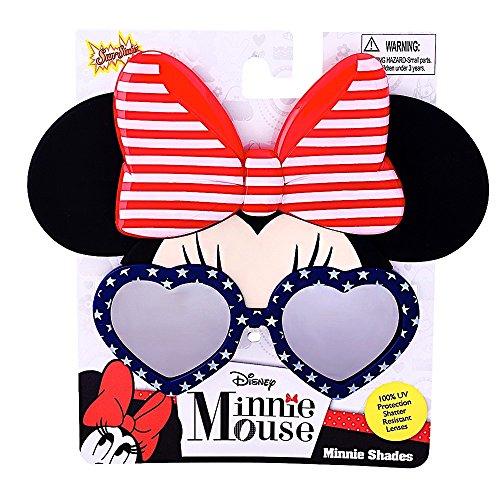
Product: Sun-Staches Costume Sunglasses Red White and Blue Minnie Party Favors UV400
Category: Toys & Games | Party Supplies
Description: All Sun-Staches Sunglasses provide 100% UV400 protection and impact resistant lenses because we care.
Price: $9.99
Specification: ProductDimensions:12x1x7inches|ItemWeight:3.2ounces|ShippingWeight:3.52ounces(Viewshippingratesandpolicies)|DomesticShipping:ItemcanbeshippedwithinU.S.|InternationalShipping:ThisitemcanbeshippedtoselectcountriesoutsideoftheU.S.LearnMore|ASIN:B0794ZFVCX|Itemmodelnumber:SG3085|Manufacturerrecommendedage:3yearsandup